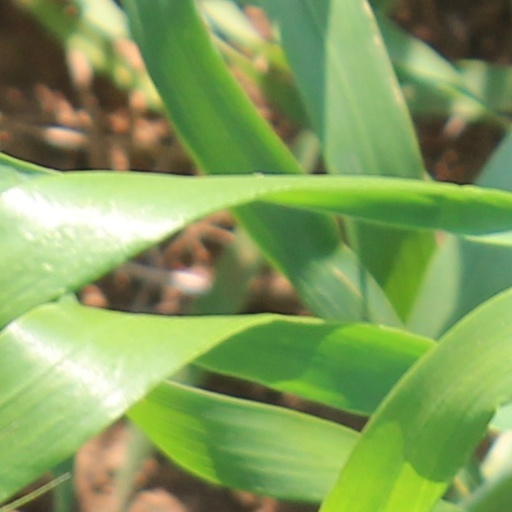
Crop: wheat